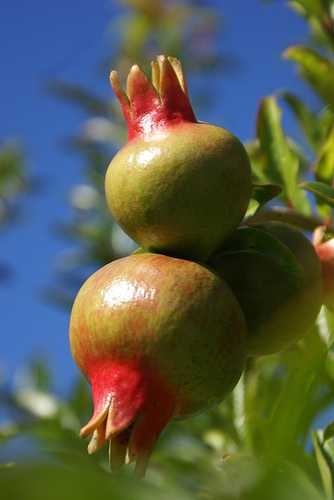
Label: Pomegranate